Alas people

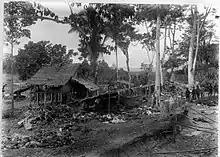
Another view of Kuta Reh on 14 June 1904 (Photographed by Henricus Marinus Neeb)

The Alas people uses the Alas language ("Cekhok Alas") on a daily basis. The Alas language is most closely related to the language of the Kluet people in Aceh Selatan Regency, and often, these two languages are unified under a single label Alas–Kluet. Together with Karo and Dairi, Alas–Kluet belongs to the northern branch of the Batak subgroup of the Austronesian language family. It is estimated that 80,000 people spoke the language in 2000. Although Alas people live in Aceh Province, the language they use is entirely distinct from Acehnese.